Eastleigh to Salisbury line

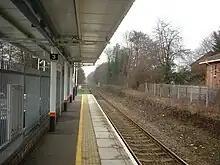
Chandlers Ford Station in modern times

Doubling of the Netley line between St Denys and Fareham was completed by 1911, allowing more trains to run between Cardiff or Bristol and Portsmouth. In the October 1912 timetable there were four through trains in each direction on weekdays, two from Cardiff to Portsmouth Town, and two from Bristol and back. All the up trains ran via Redbridge, but the two trains from Bristol went via Eastleigh.